Schwanden, Glarus

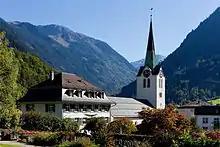
The church in Schwanden

, Schwanden had a population of 2,392. , 24.2% of the population was made up of foreign nationals. Over the last 10 years the population has decreased at a rate of -6.9%. Most of the population speaks German (82.7%), with Italian being second most common ( 5.1%) and Albanian being third (2.9%).